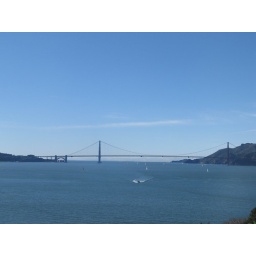
Looking out over the golden gate bridge from the island.